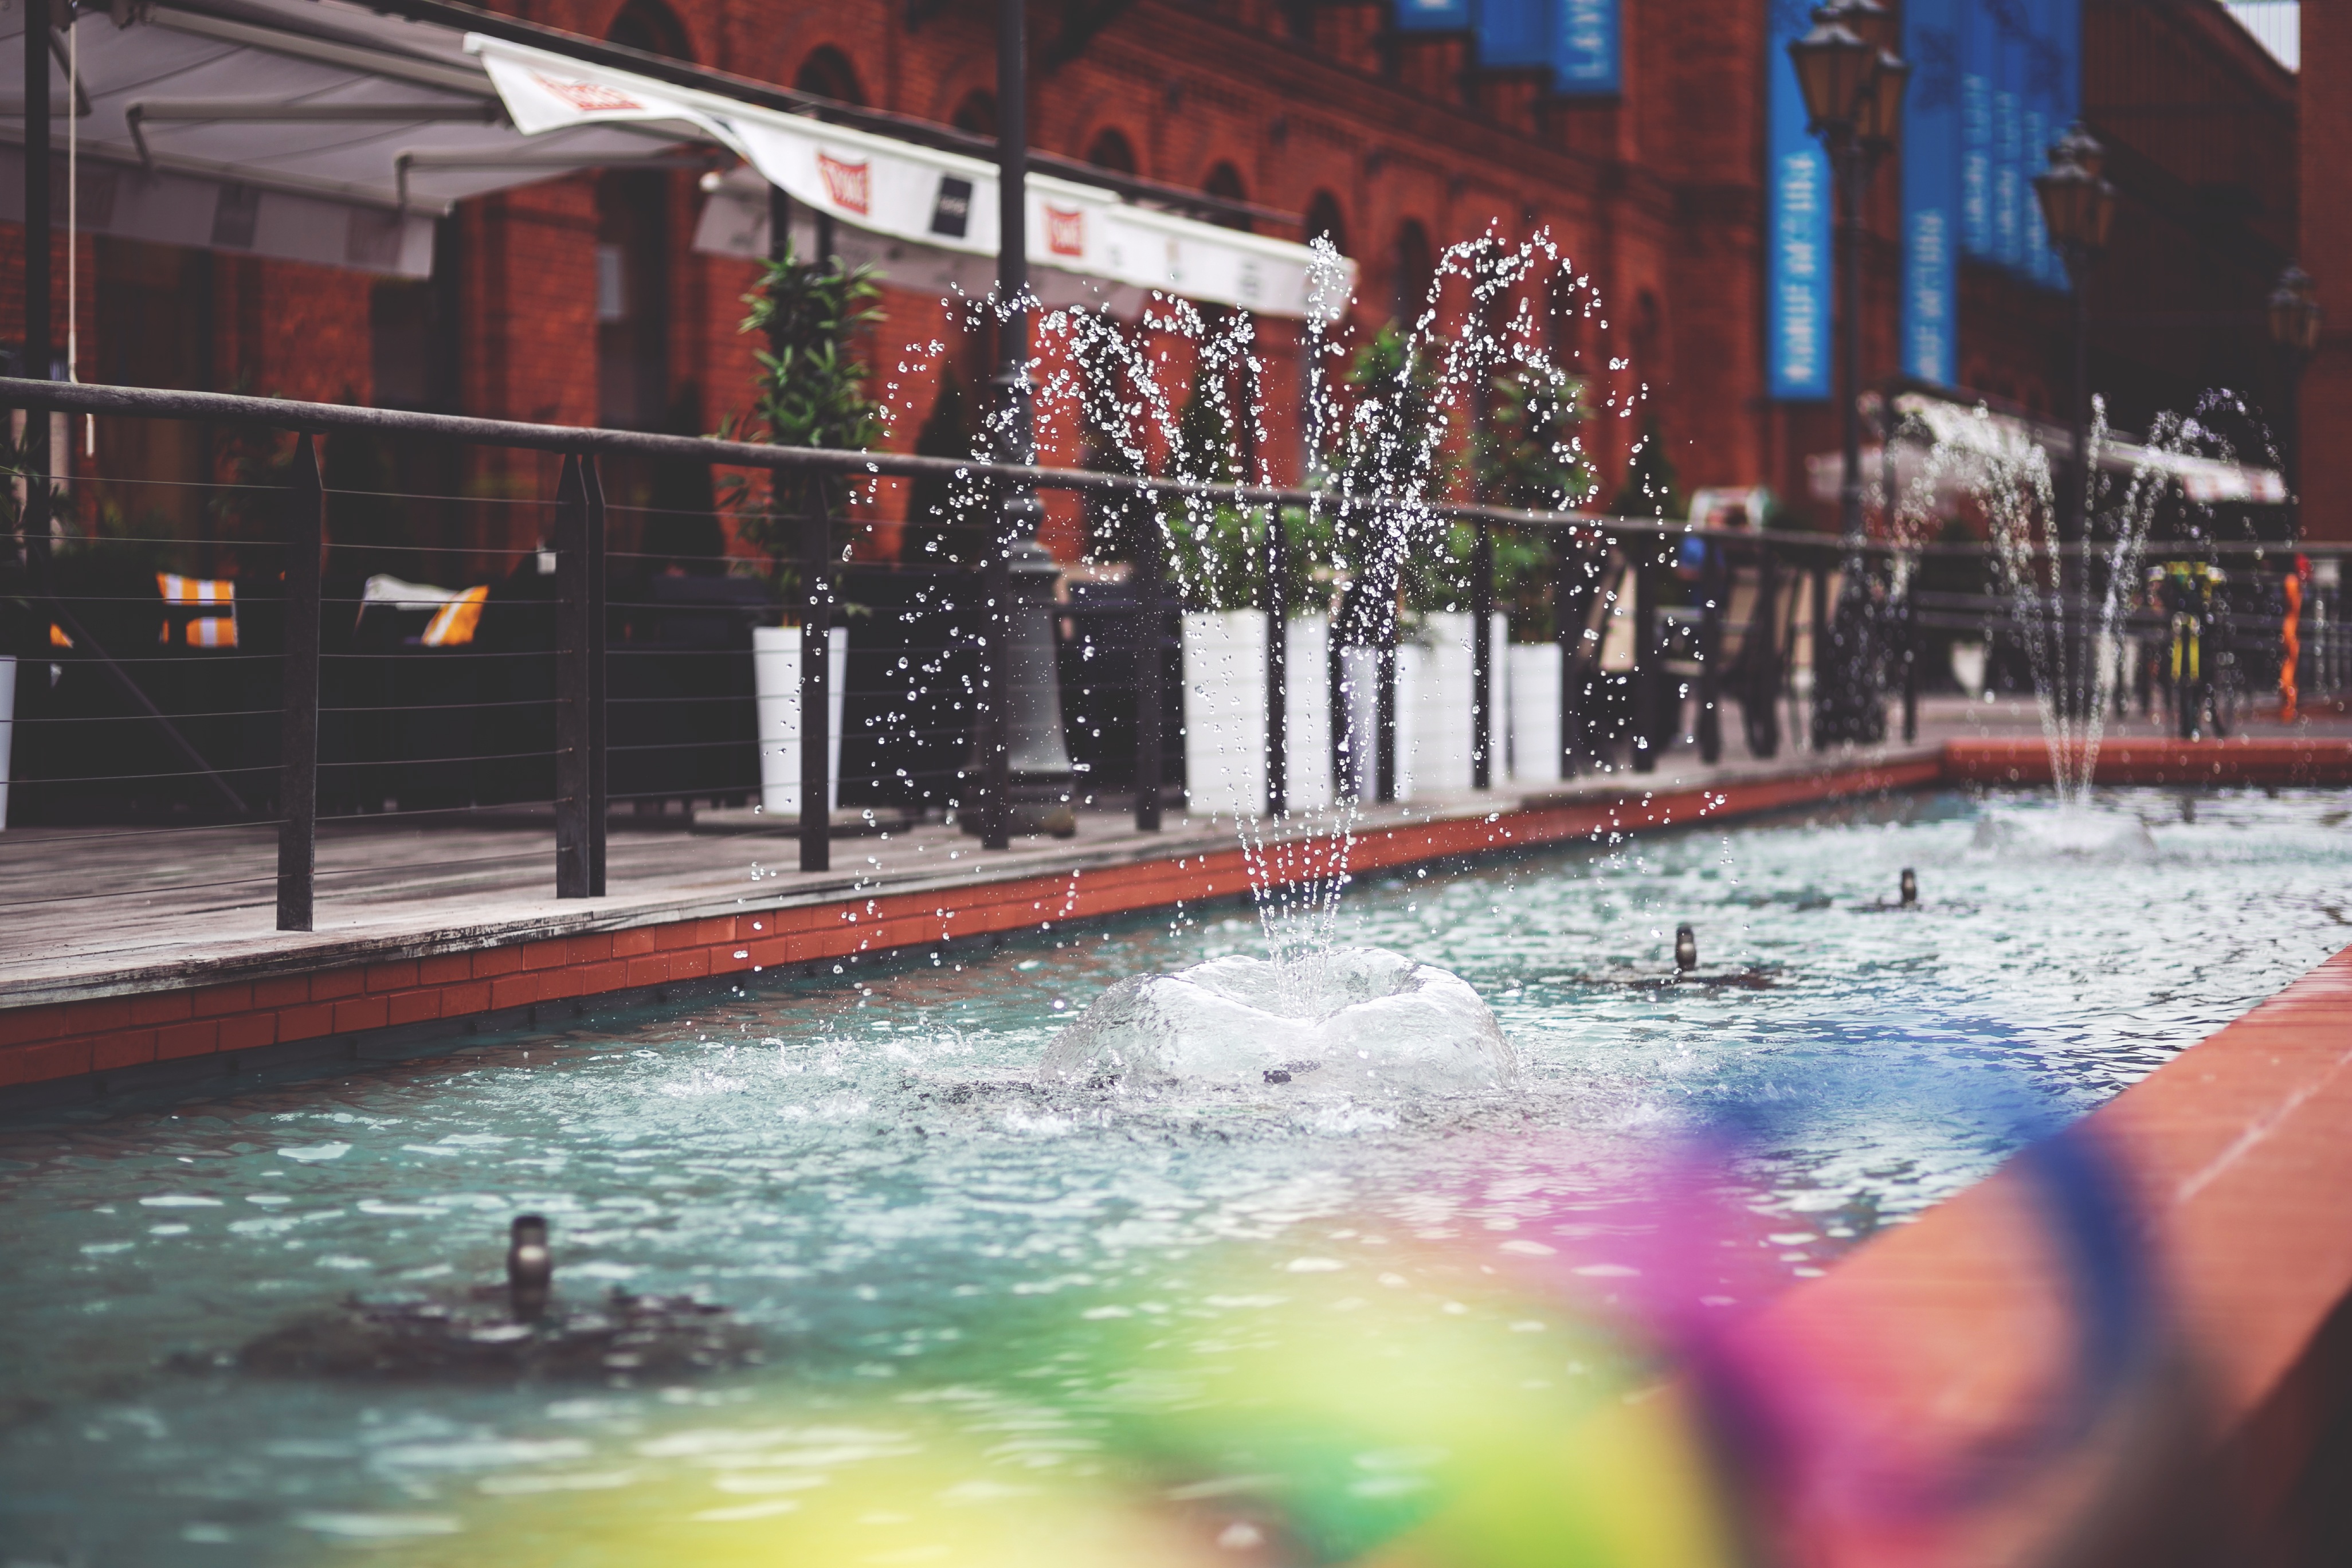
water, architecture, interior, swimming pool, rest, leisure, poland, fountain